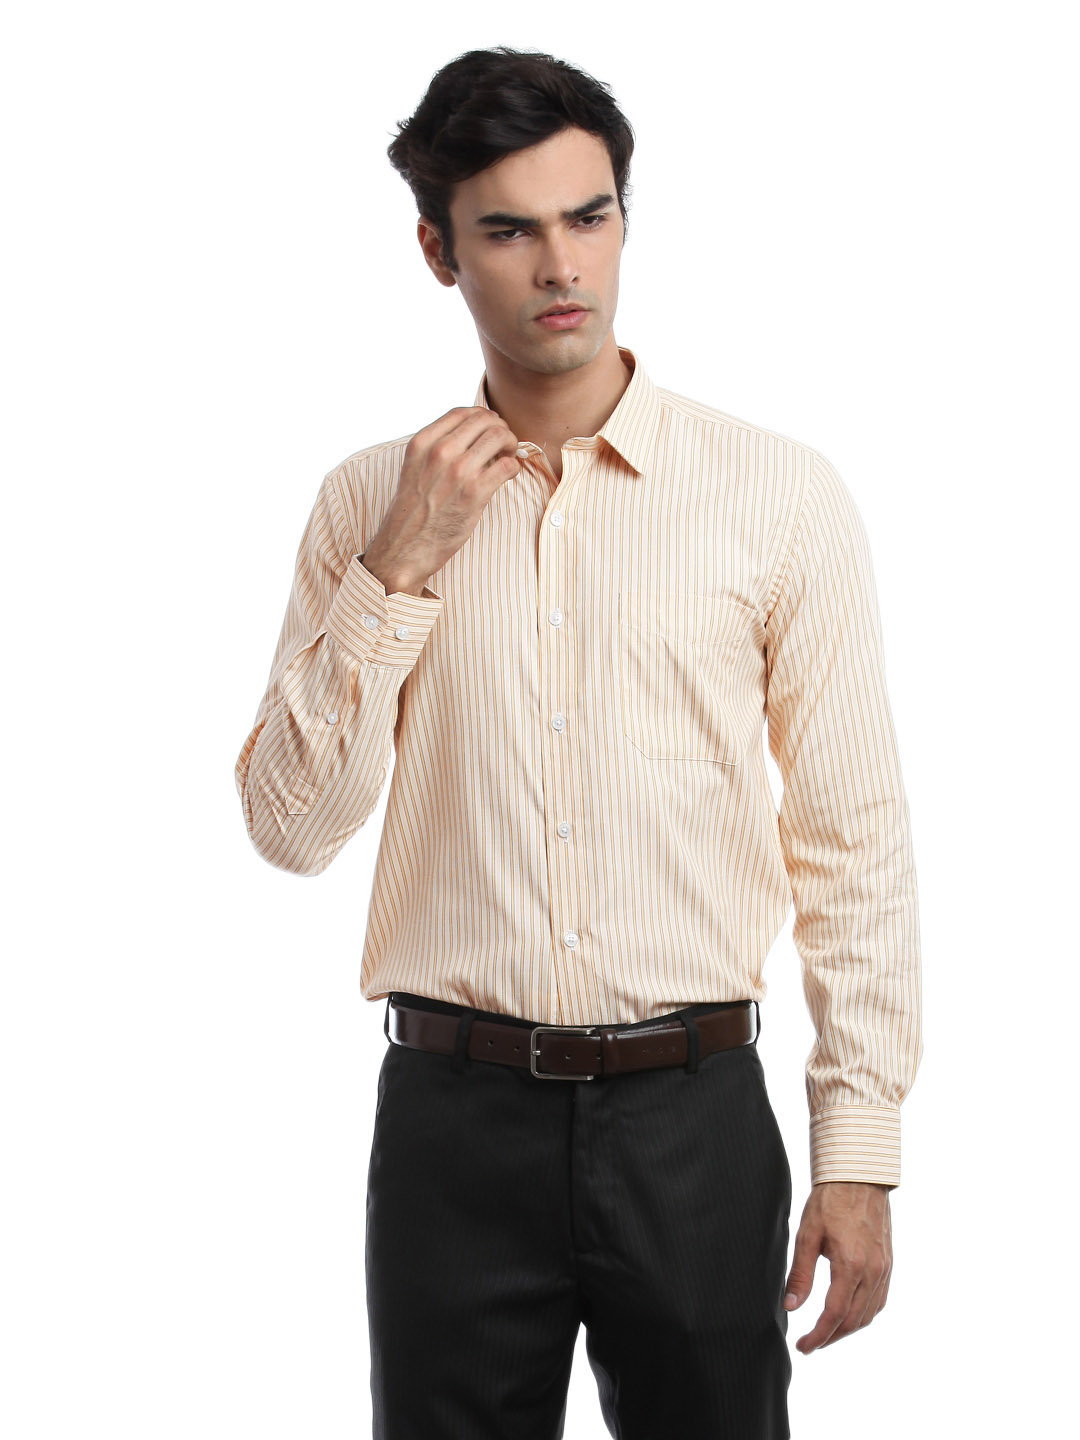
Mark Taylor Men Yellow Shirt
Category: Apparel / Topwear / Shirts
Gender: Men
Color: Yellow
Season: Summer 2012
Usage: Formal